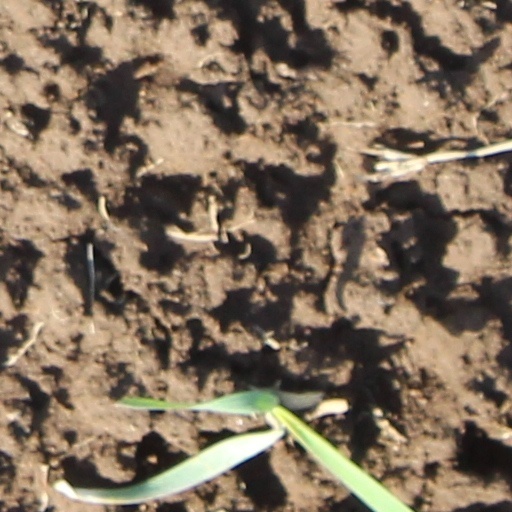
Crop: wheat